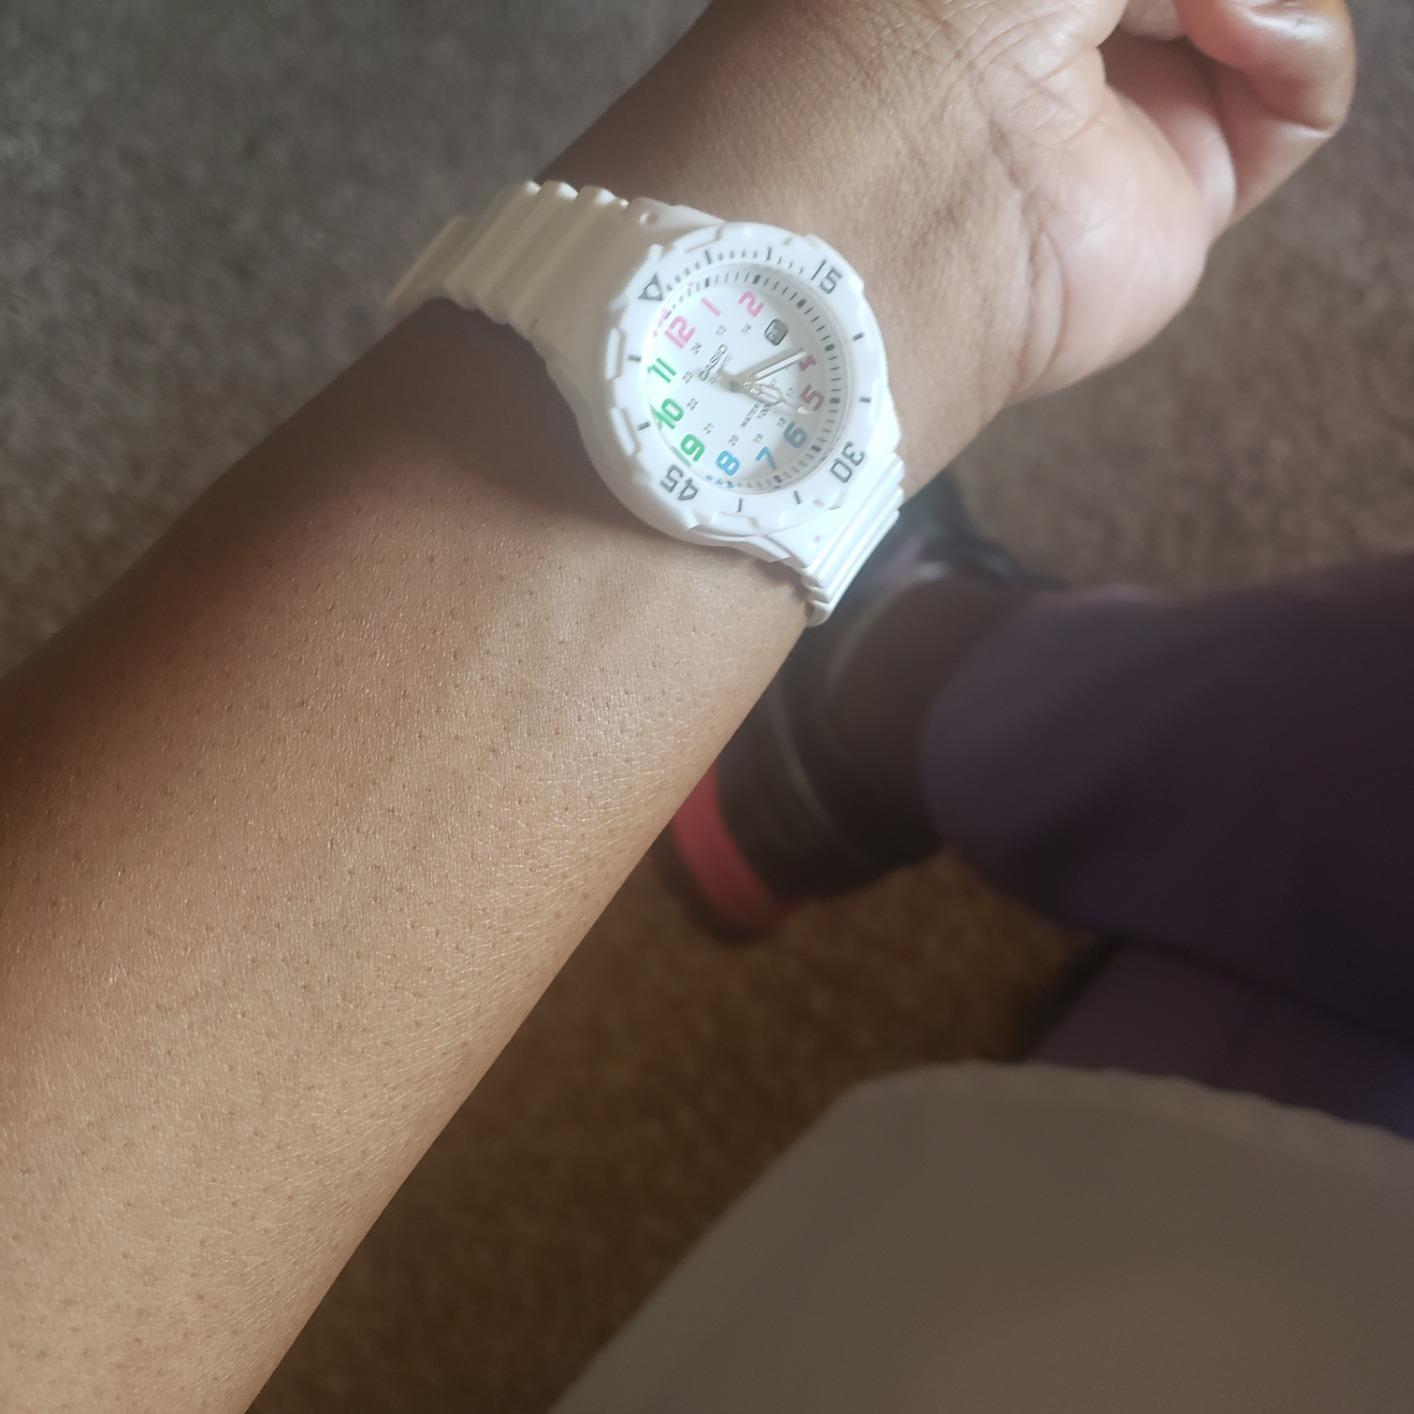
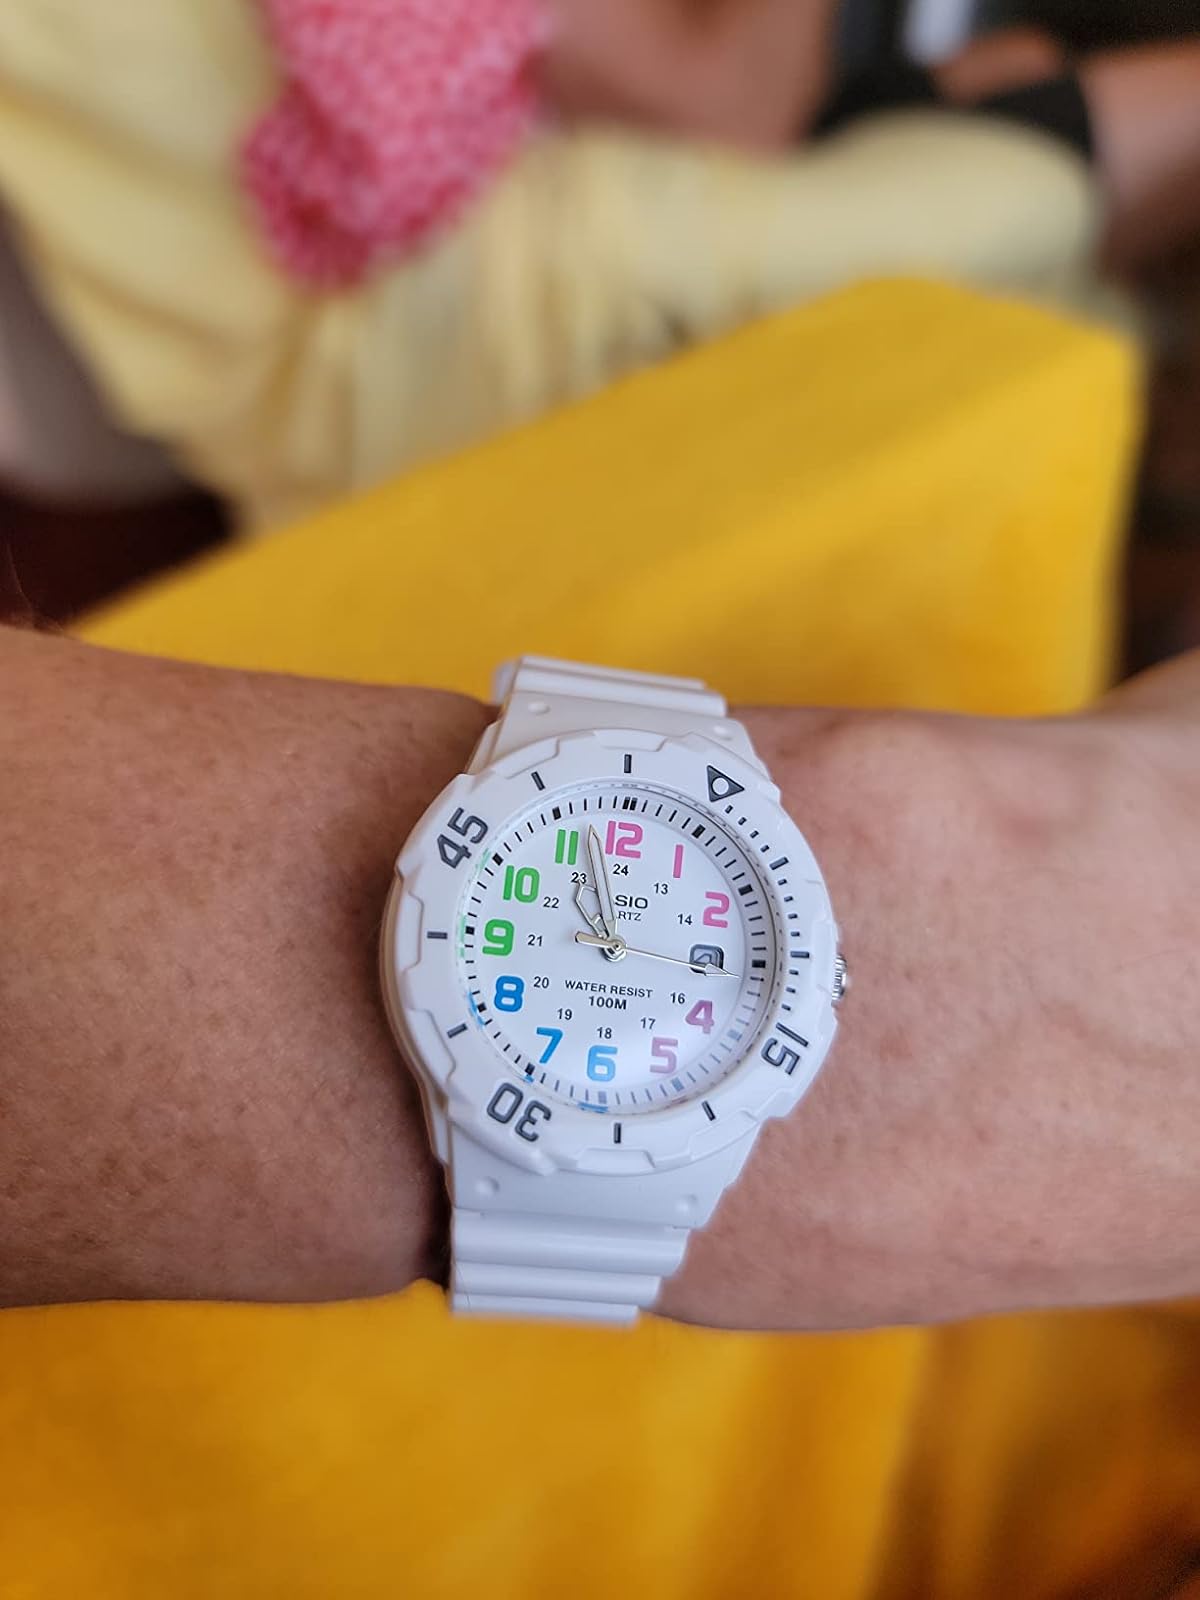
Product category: accessories_watch
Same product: yes